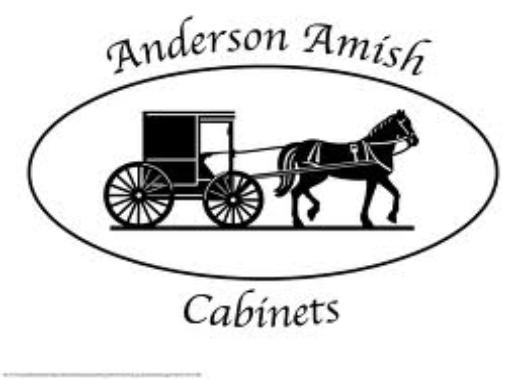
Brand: amish
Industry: Necessities